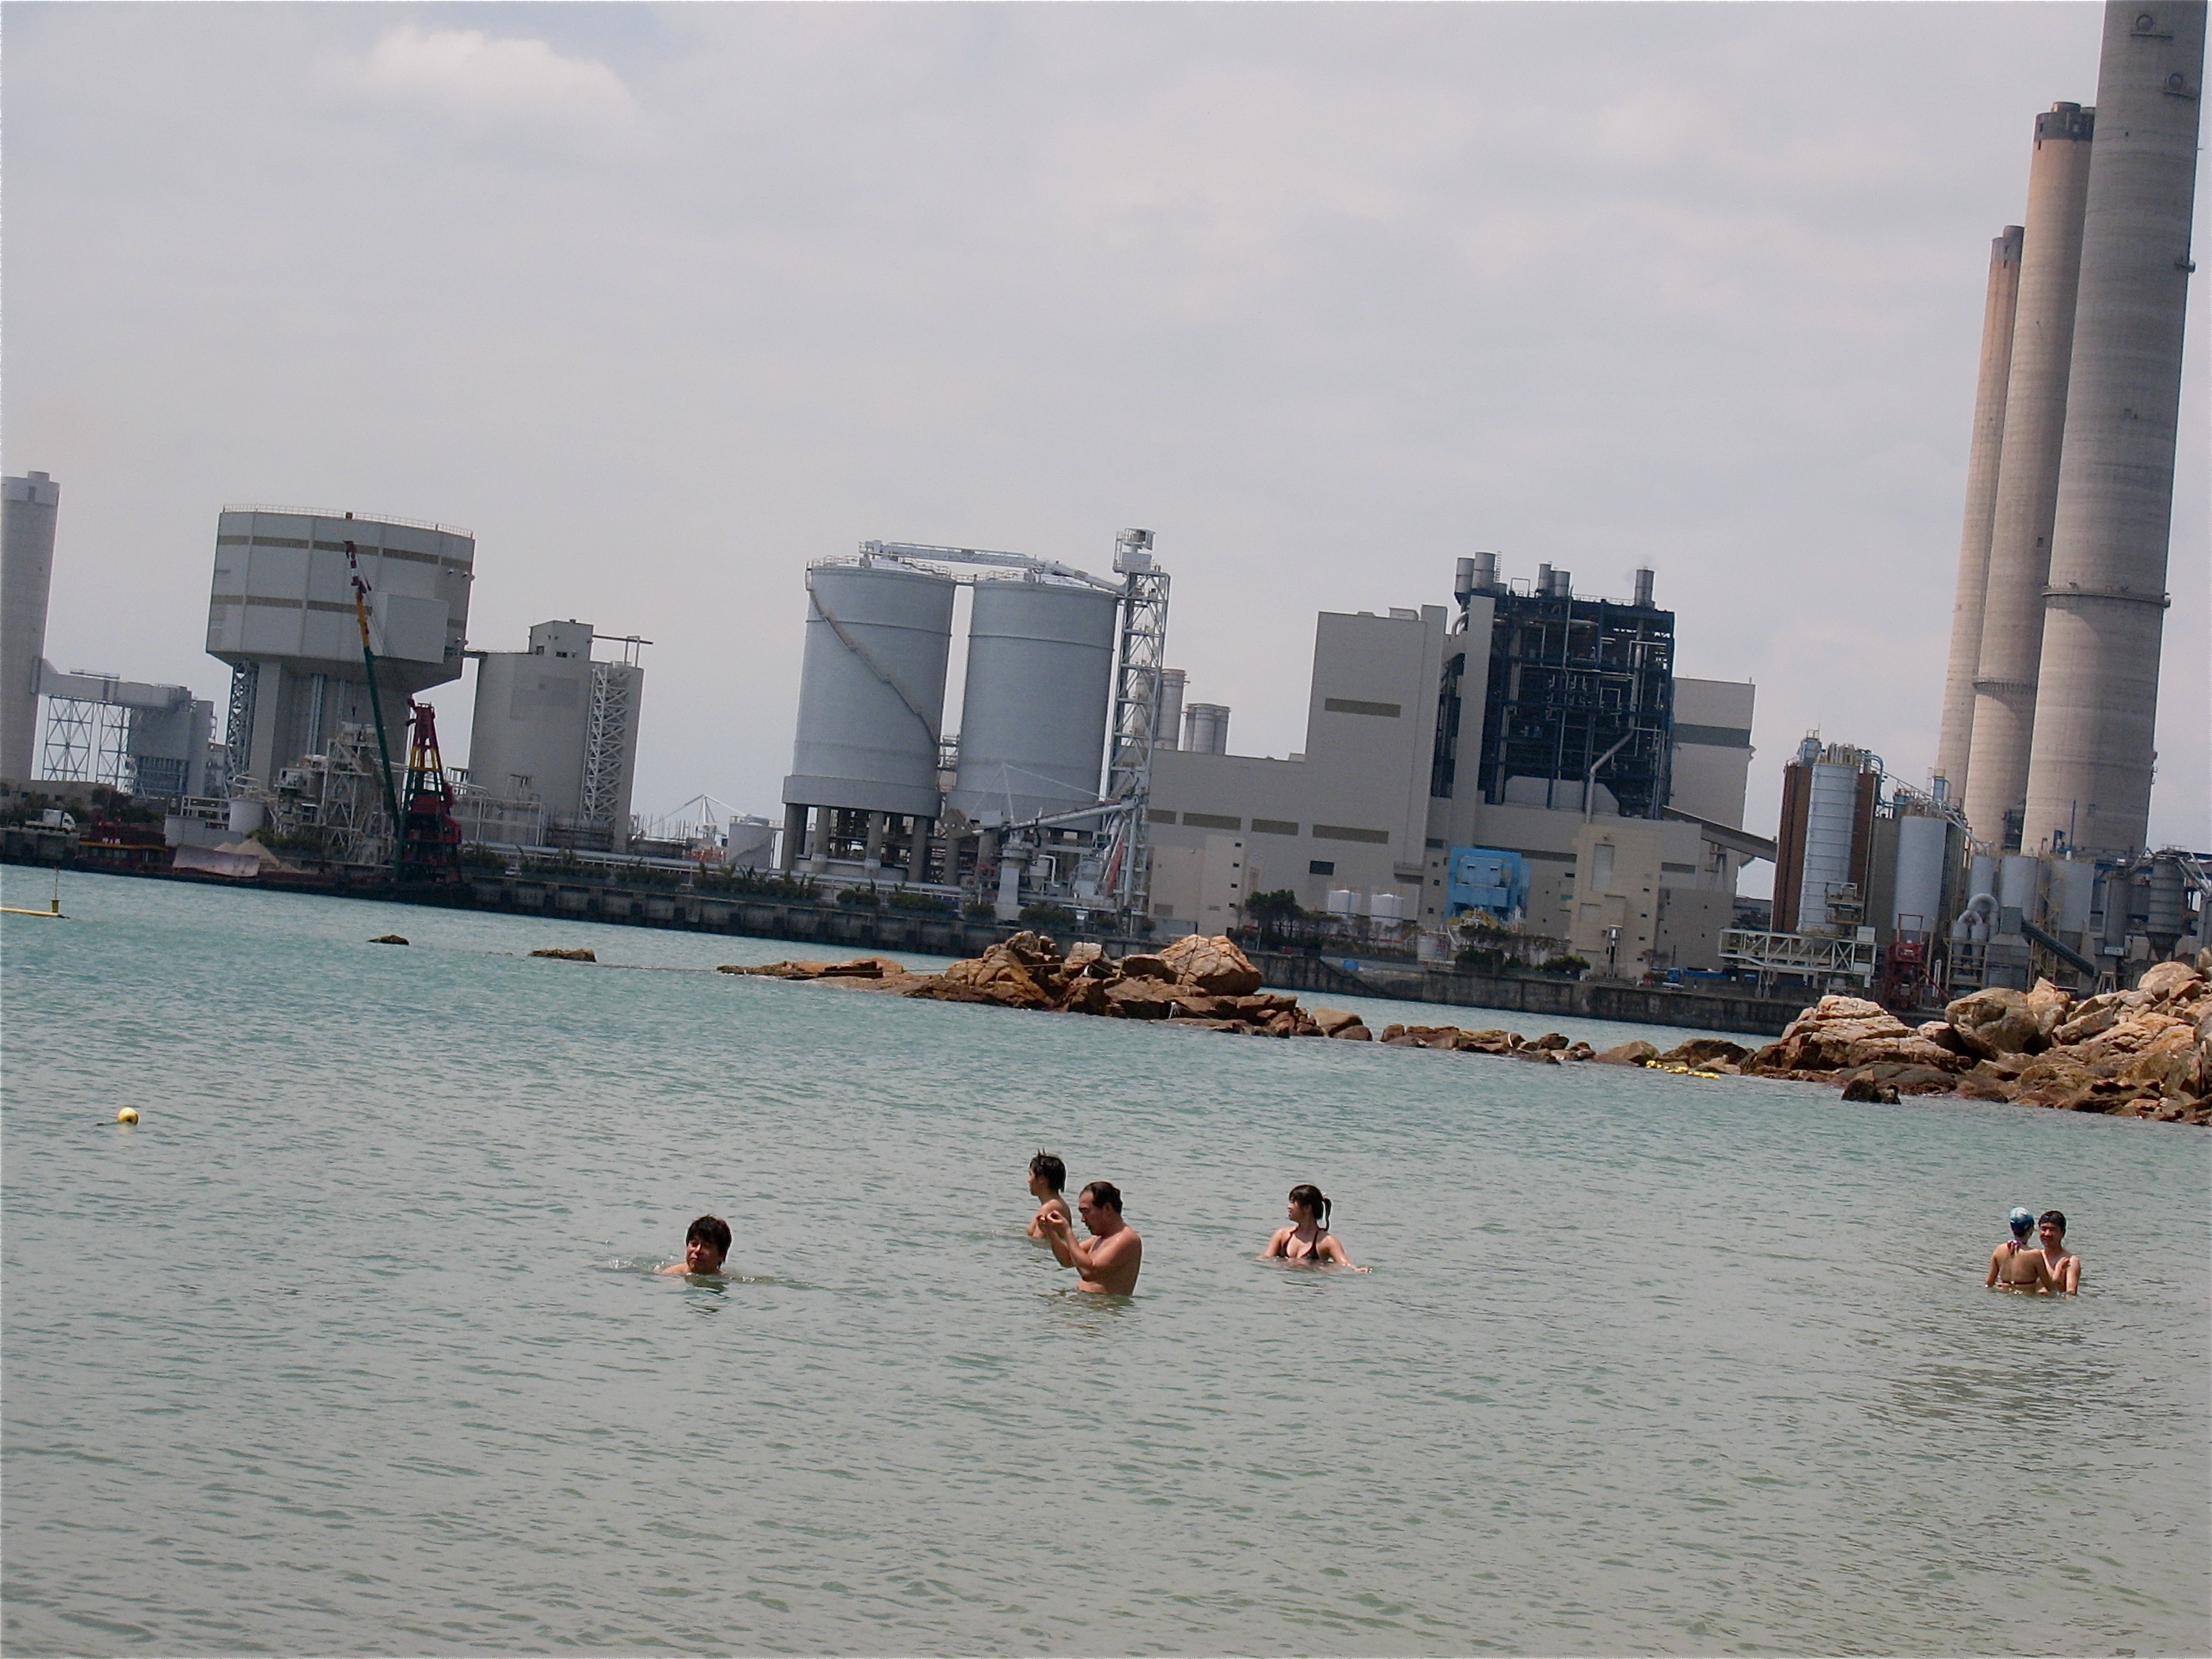
beach, sea, coast, sand, ocean, boat, vehicle, bay, body of water, hongkong, lamma